Cyclone Leon–Eline

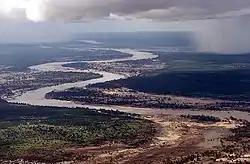
Flooded Limpopo River in Mozambique in March 2000

Before Eline struck Mozambique, storm warnings and later hurricane warnings were issued on 21 February. Flooding had affected the nation since January, with some areas receiving a year's worth of rainfall in two weeks. Widespread areas were inundated, with about 220,000 people displaced, and about 150 people killed. Eline moved ashore with very powerful winds, although there were no direct observations of the strongest winds. In Beira, the closest major city to the landfall point, winds reached storm force. However, the rainfall from Eline was the most impacting following the preexisting flooding, which were the worst since 1951. The floods were beginning to recede by the time Eline arrived, and by the end of February 2000, the situation was considered the country's worst natural disaster in a century. Flooding continued for days after Eline moved through southern Africa due to waters flowing downstream from neighboring countries. By early March the floods were beginning to recede again, leaving behind a deep layer of mud, ponds of contaminated water, and piles of rotten corpses.